Thepla

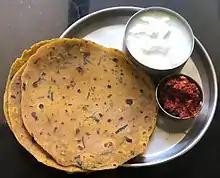
Thepla with yogurt and pickle

Thepla is a soft Indian flatbread typical of Gujarati cuisine While extremely popular across Gujarat, it is especially common amongst the Jain community.